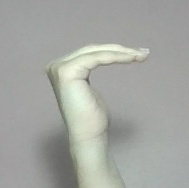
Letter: haa